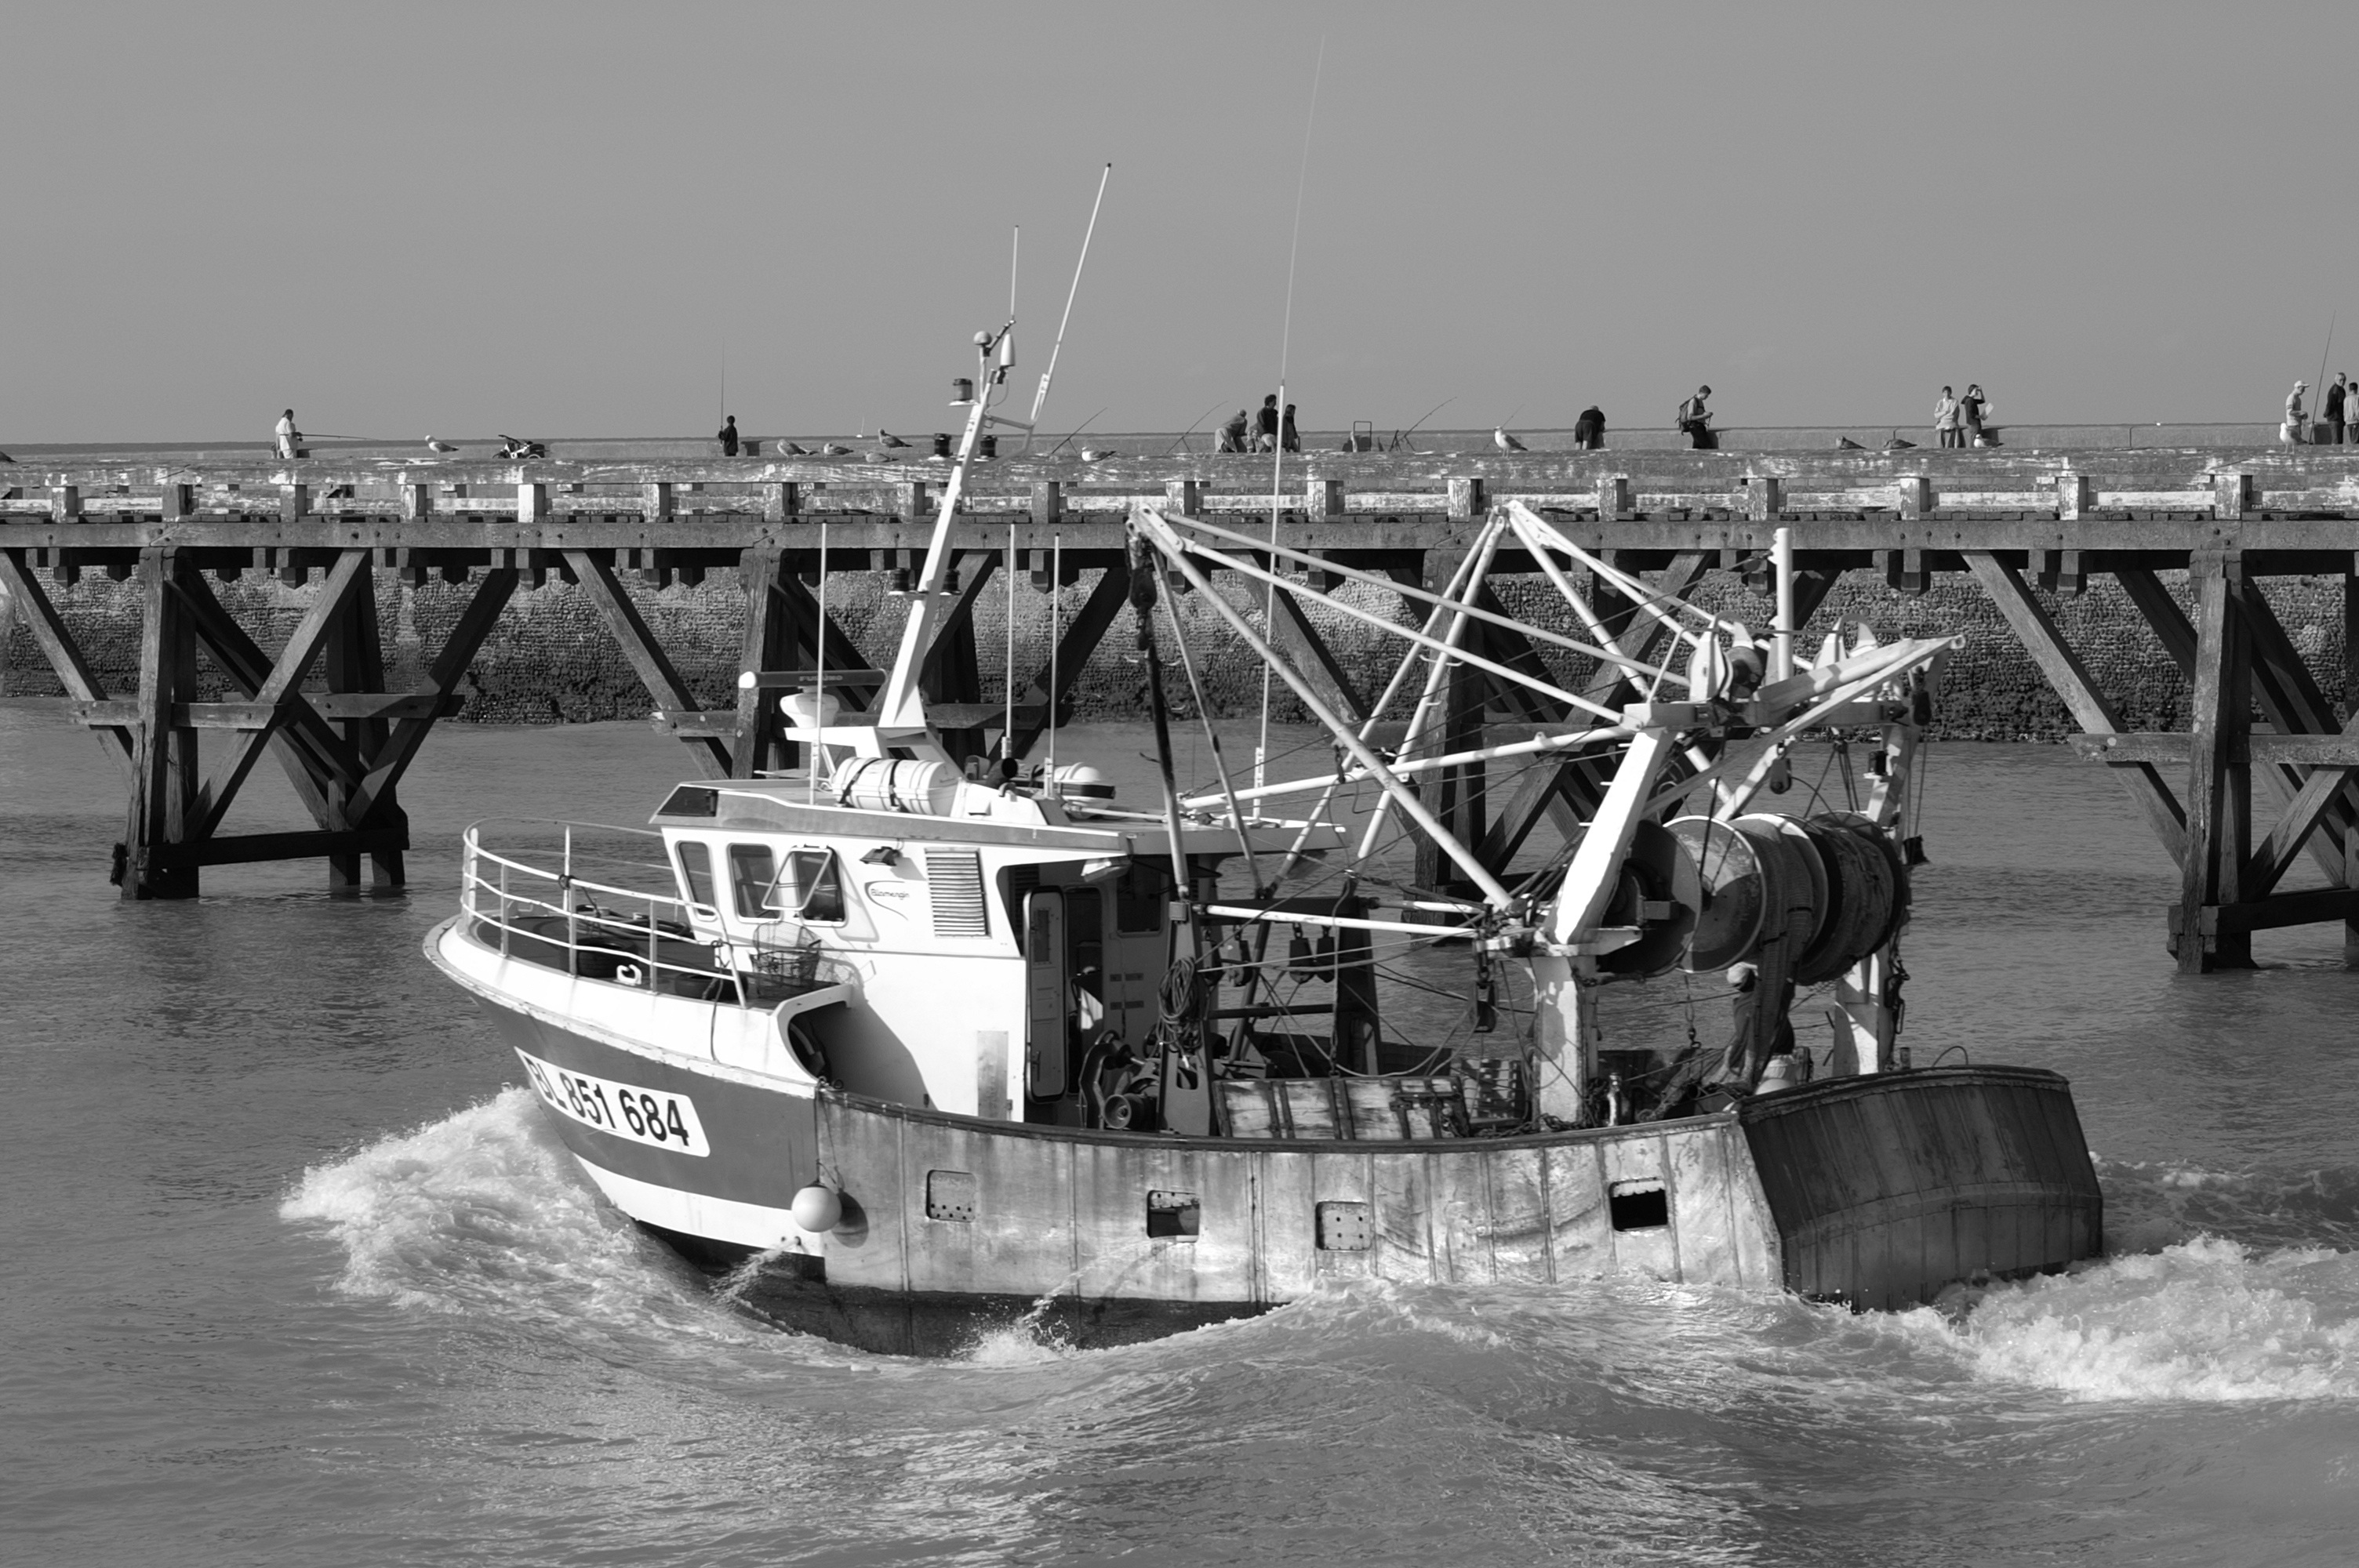
landscape, sea, water, nature, ocean, black and white, people, boat, ship, france, mediterranean, vehicle, cabin, seascape, holiday, port, monochrome, tourism, waves, side, maritime, marseille, wharf, watercraft, steamboat, fishing vessel, fisherman boat, ocean liner, tourist town, monochrome photography